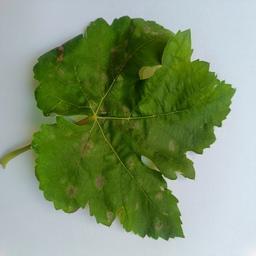
Label: Powdery Mildew